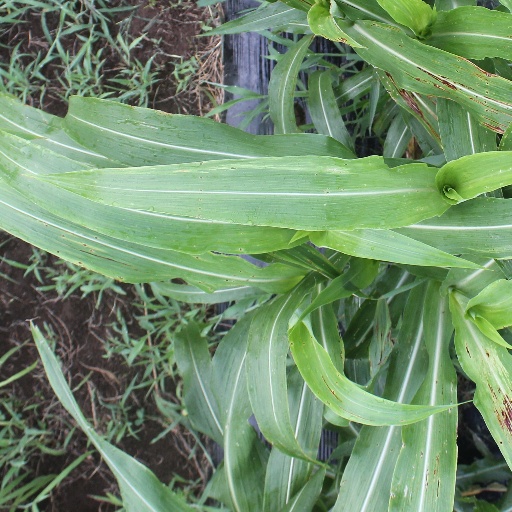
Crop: sorghum